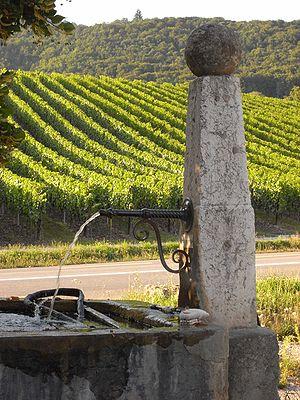
Concise/VD, fontaine l'agriculture (calcaire de Jurassique / Jura suisse)